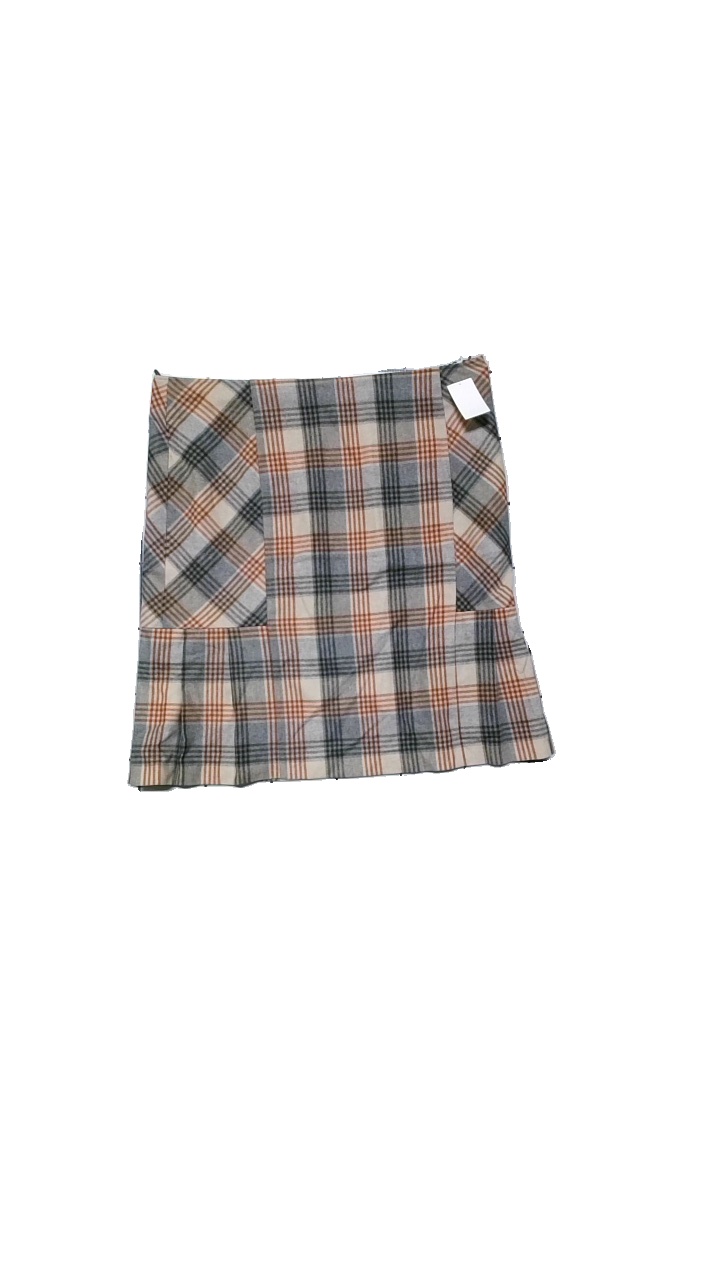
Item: Skirt (Ladies)
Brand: Ted Nicol
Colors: Red, Brown, Multicolor
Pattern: Checkered print
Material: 68% wool, 32% nylon
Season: All
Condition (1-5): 4
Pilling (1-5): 2
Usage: Reuse
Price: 100-150